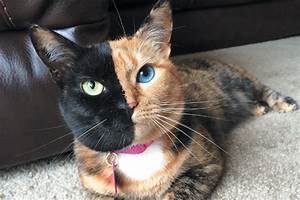
Label: gatto